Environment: real
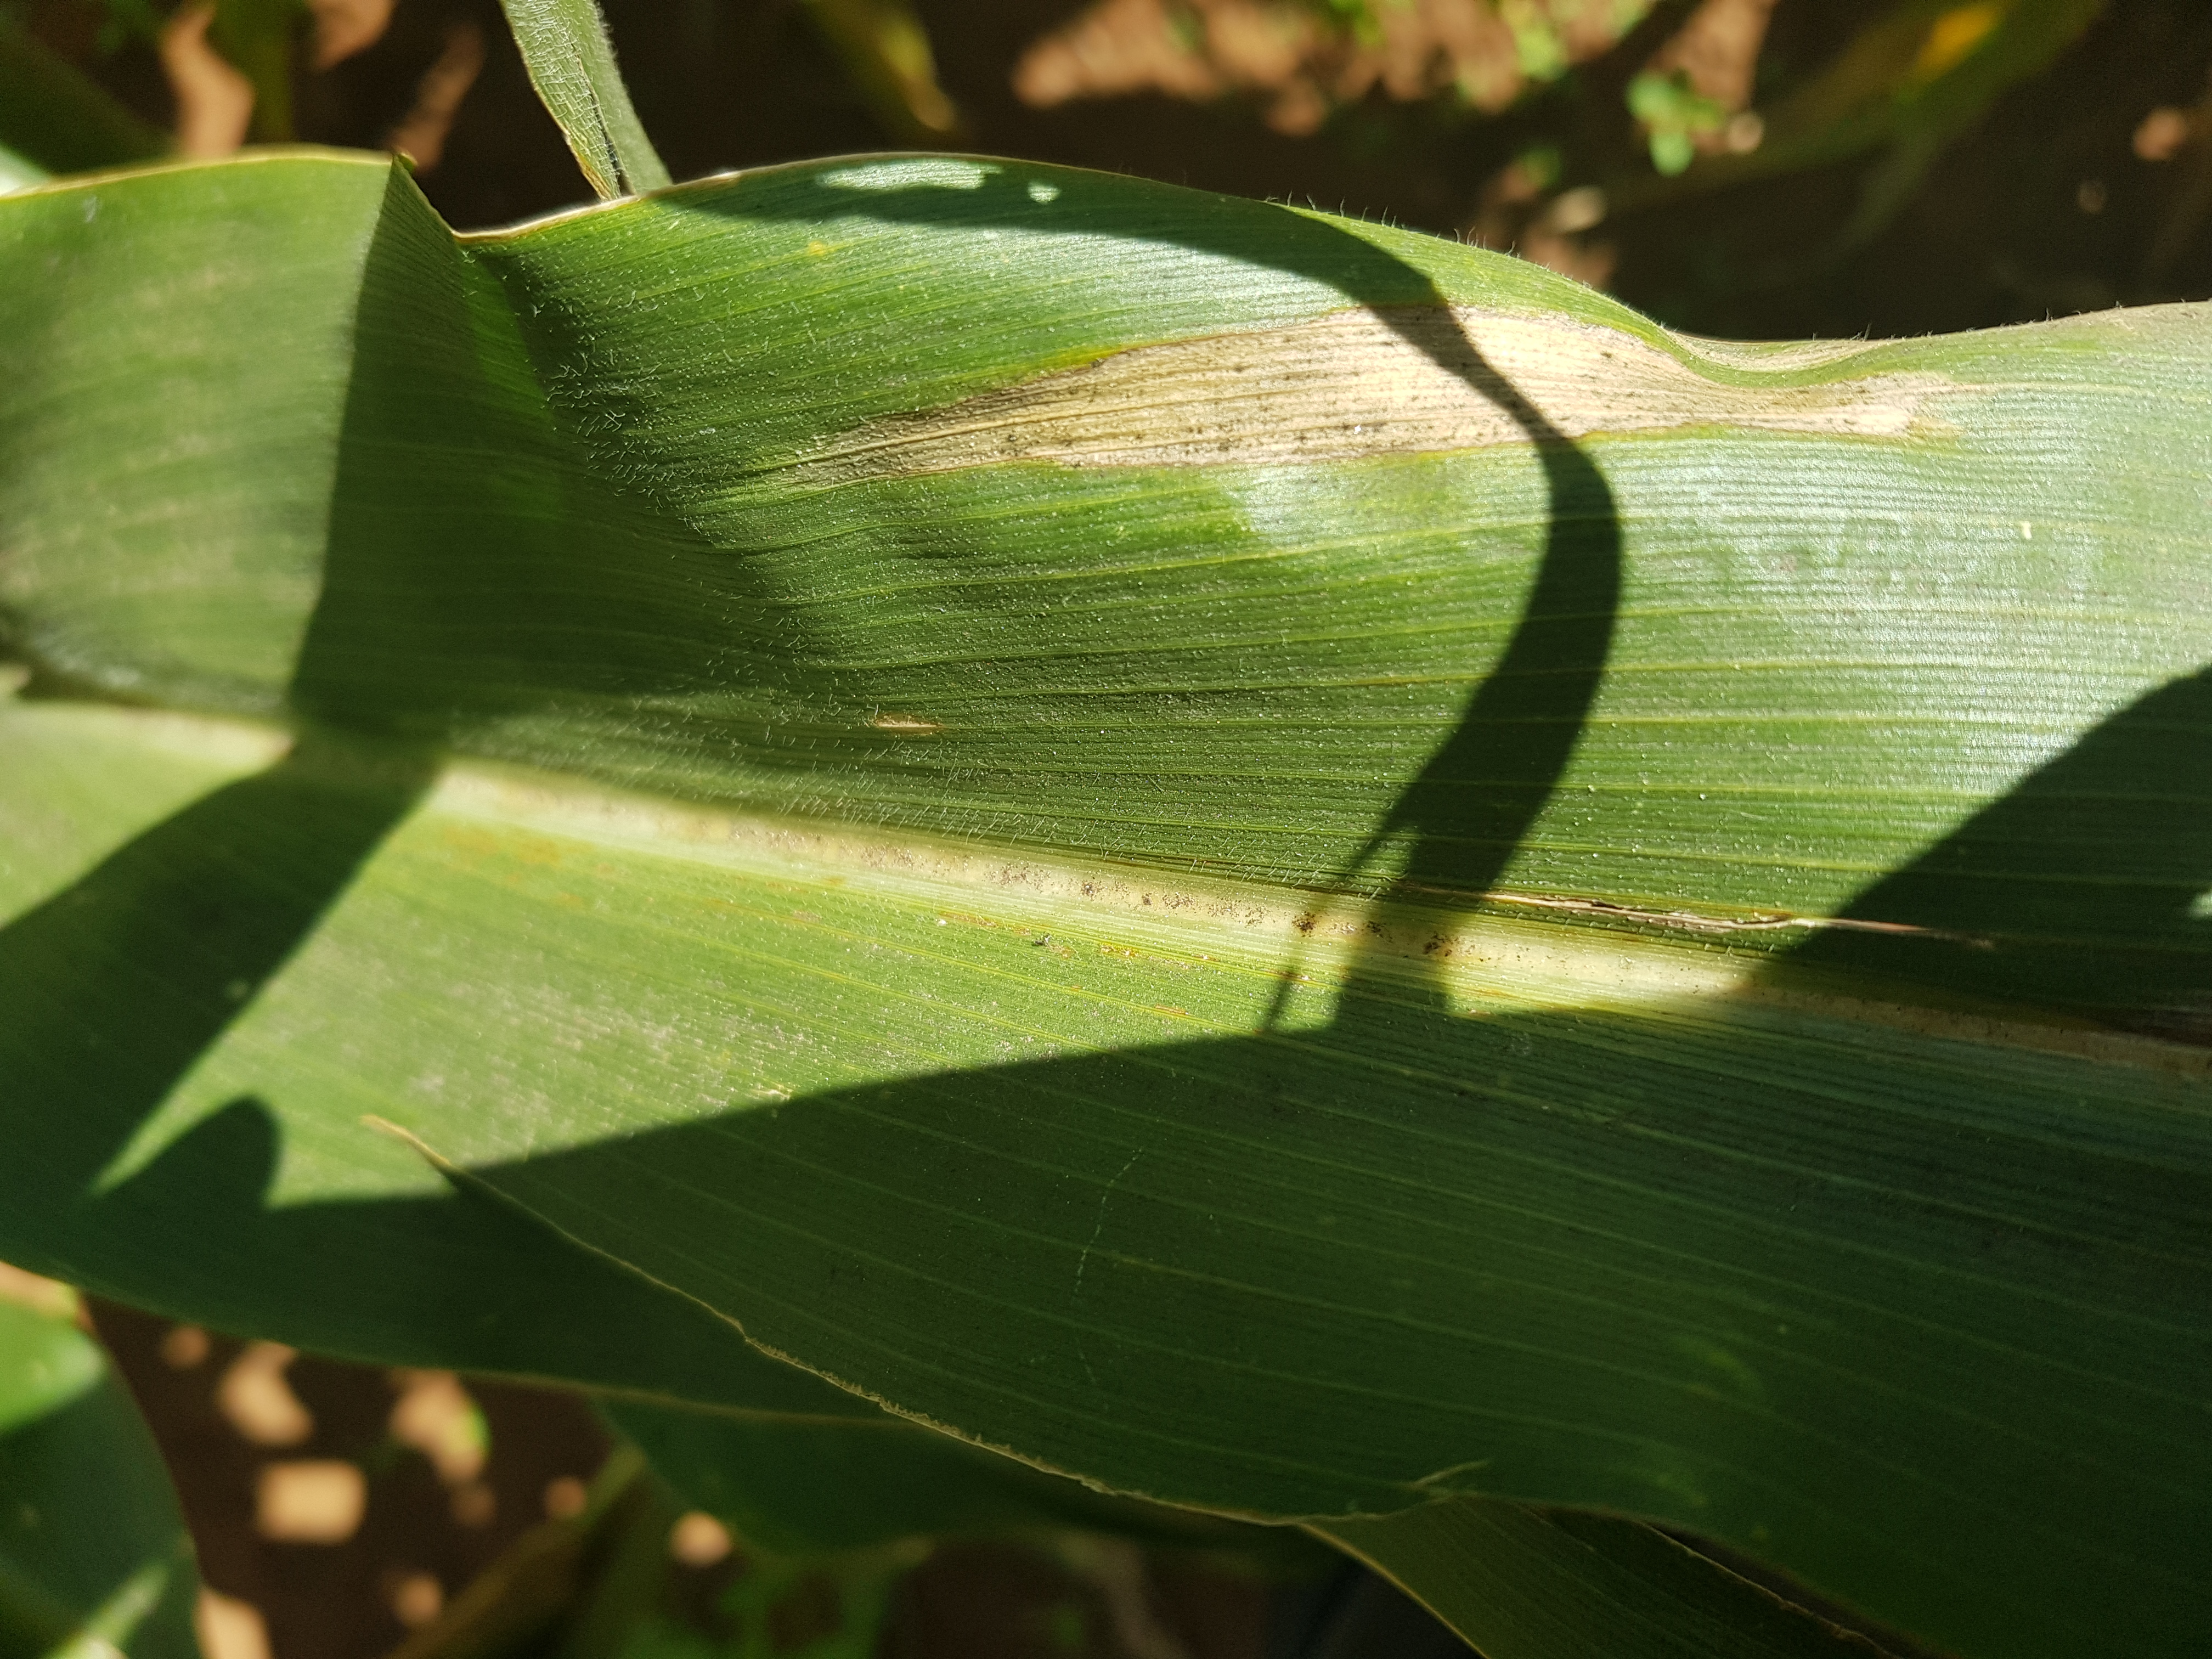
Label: northern_corn_leaf_blight